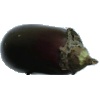
Label: Eggplant 1